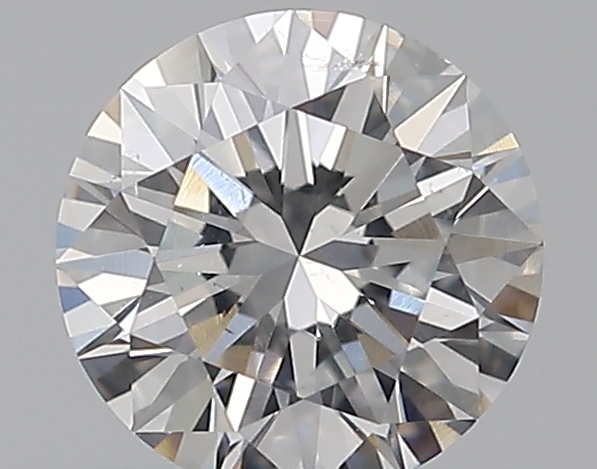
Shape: round
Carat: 0.5
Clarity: SI2
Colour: E
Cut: EX
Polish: EX
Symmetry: EX
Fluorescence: N
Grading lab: GIA
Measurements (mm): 5.08 x 5.1 x 3.15